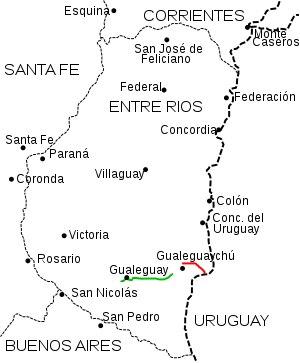
La « guerre du papier » est le nom donné au contentieux opposant l'Argentine et l'Uruguay concernant la construction de deux grandes usines de production de papier sur les rives du Rio Uruguay, du côté uruguayen de la frontière entre les deux pays. Des associations argentines s'opposent à la construction de ces usines qu'elles jugent polluantes.